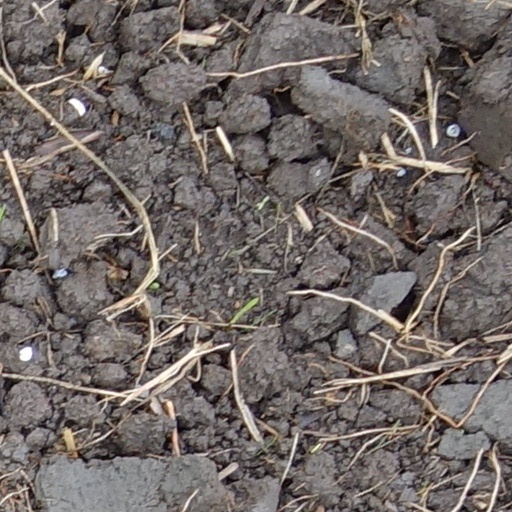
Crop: wheat